Brachypsectridae

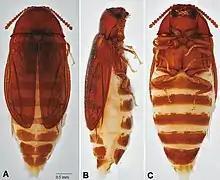
Adult female of "Brachypsectra cleidecostae" in various views

The family is somewhat enigmatic since the discovery and description of the first species, "Brachypsectra fulva". This was originally included in the family Dascillidae, but was later placed in the new family Brachypsectridae by Horn (1881). While formerly considered monogeneric, in 2016 a new genus "Asiopsectra" was described from specimens found in Iran and Tajikistan. Two extinct genera, "Vetubrachypsectra" and "Hongipsectra", known from adults, and a larval genus, "Cretopsectra" are known from mid Cretaceous (latest Albian-earliest Cenomanian ~ 100 million years ago) Burmese amber. A fossil species of "Brachypsectra," "B. moronei" is known from Miocene aged Dominican amber, an unnamed larva is known from Eocene aged Baltic amber.